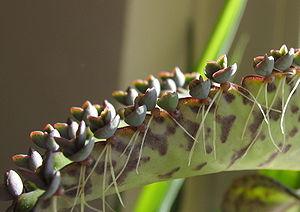
Une propagule est une structure de dissémination et de reproduction. Cette définition, au sens large inclut aussi bien des structures végétatives que sexuées. Il existe de nombreuses définitions plus restrictives.
Kalanchoe daigremontiana, le Kalanchoé de Daigremont est une espèce de plantes vivaces succulentes, de la famille des Crassulacées, originaire du Sud-Ouest de Madagascar, produisant de nombreuses propagules sur le bord des feuilles.